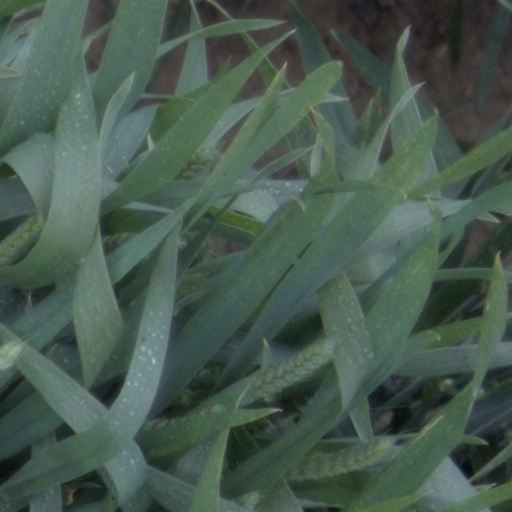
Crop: wheat